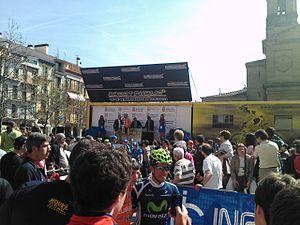
Presentation of Samuel Sánchez (Euskaltel-Euskadi), dernier vainqueur (2011), dans le GP Miguel Indurain 2012 en Lizarra. Español: Presentación de Samuel Sánchez (Euskaltel-Euskadi), último ganador (2011), en el Gran Premio Miguel Indurain 2012 celebrado a Lizarra.